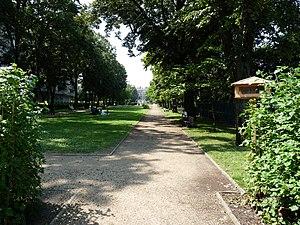
Le Szent István park est un jardin public du 13ᵉ arrondissement de Budapest, dans le quartier d'Újlipótváros. Son nom fait référence au roi Étienne Ier de Hongrie. Le parc est délimité à l'ouest par l'Újpesti rakpart et à l'est par Pozsonyi út. On y a vue sur le Danube et le Margit-sziget